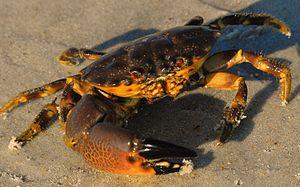
Les Brachyura sont des crustacés décapodes dotés d'une carapace plutôt plate, et d'un abdomen court et large placé sous le thorax. On distingue les Brachyura, les vrais crabes, des Anomura qui comprend plusieurs autres crustacés qui sont également appelés crabes
Les Eriphioidea sont une super-famille de crabes. Elle comporte six familles.